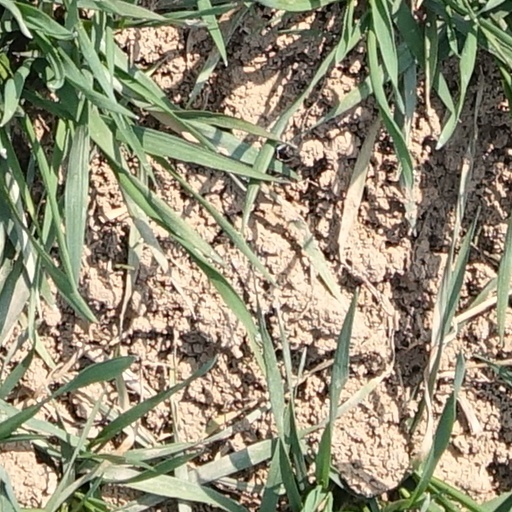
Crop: wheat